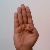
The image shows a hand gesture representing the letter 'B' in Indian Sign Language.